Northland Lodge

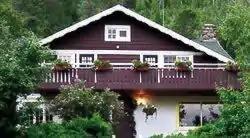
North face of the lodge (2006)

Northland Lodge is a guesthouse located in the lakeside town of Waterton, Canada within Waterton Lakes National Park and Improvement District No. 4 of the province of Alberta.